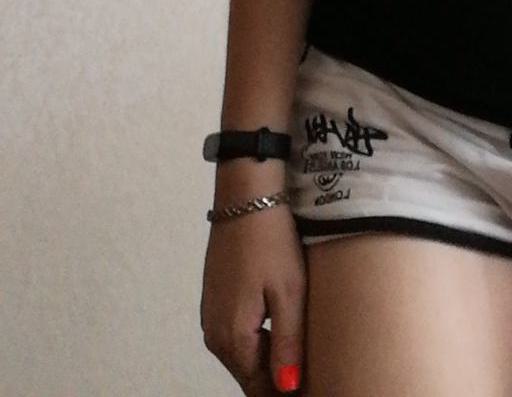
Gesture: no_gesture